Molokini

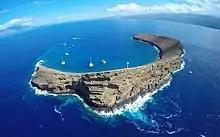
Snorkel boats inside Molokini crater

Molokini is a destination for scuba diving, snuba, and snorkeling. Its crescent shape protects divers inside it from waves and the channel's powerful currents, though diving also takes place off the 300-foot (91.5-meter) sheer outer wall. Molokini is great for snorkelers and divers, offering water clarity of up to 150 feet. With no sand beach, visitors instead find sand patches, basalt rocks, and boulders covering the bottom of the cove. In the morning, when winds are calmer, smaller tour boats also take guests to snorkel off the outer wall.